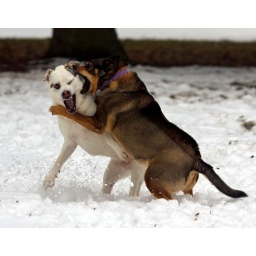
Both dogs belong to the same &amp;quot;owner,&amp;quot; are actually &amp;quot;play fighting.&amp;quot; Shot in car while waiting at an intersection.